Andrzej Tomaszewski

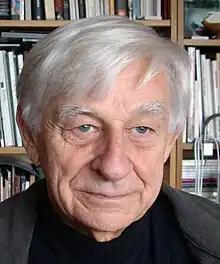
Andrzej Tomaszewski

Andrzej Stanisław Tomaszewski (26 January 1934 – 25 October 2010) was a Polish historian of art and culture, architect, urban planner and archaeologist. He was investigator of medieval architecture and art in Poland and abroad (mainly in Hungary, Belgium and Italy). He was considered one of the most important and influential international scientists in the preservation and conservation of cultural heritage.